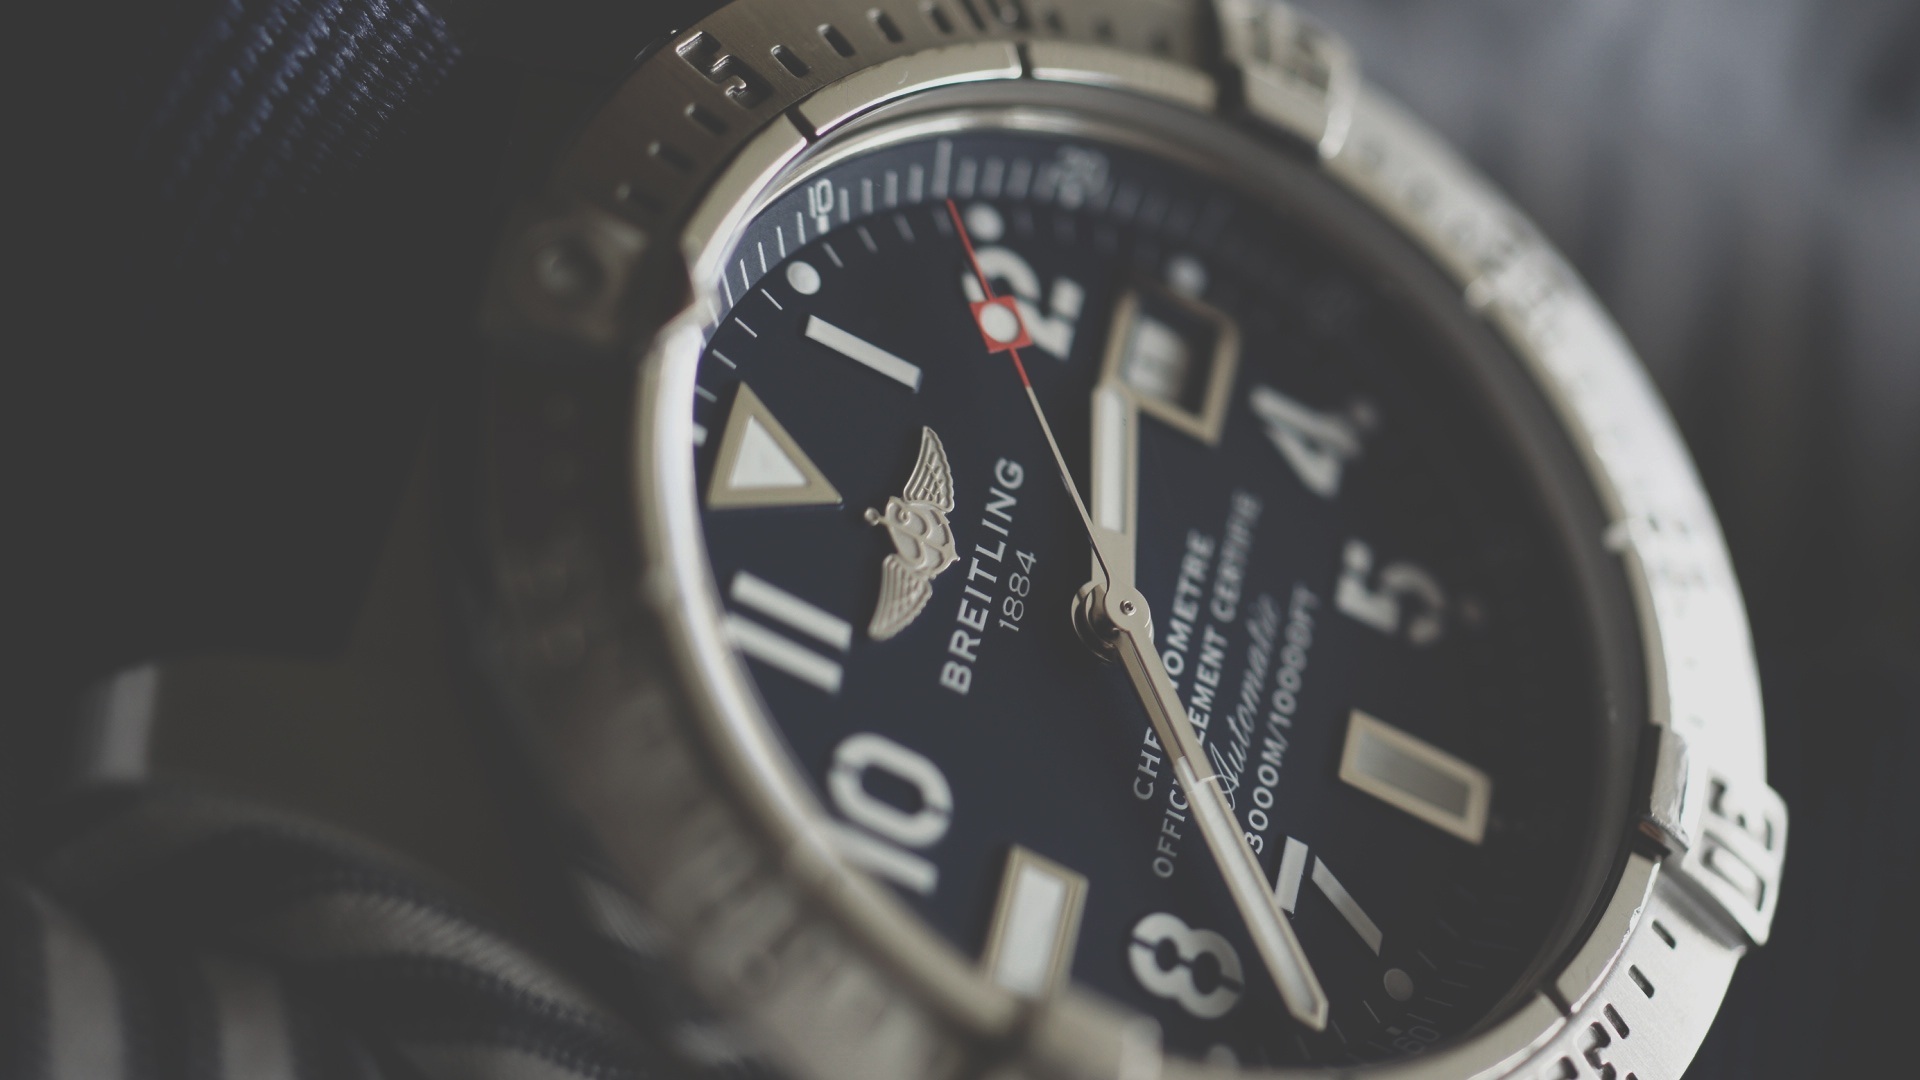
watch, hand, time, black, brand, stylish, manly, seconds, trendy, masculine